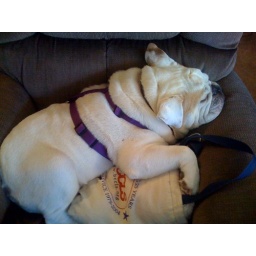
More in the sleeping dog series: on my chair and my knitting bag!